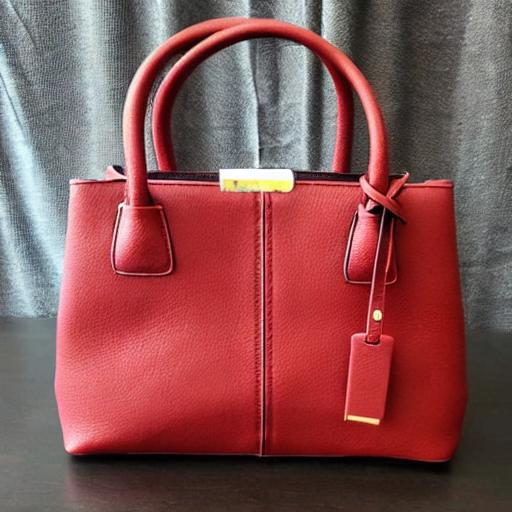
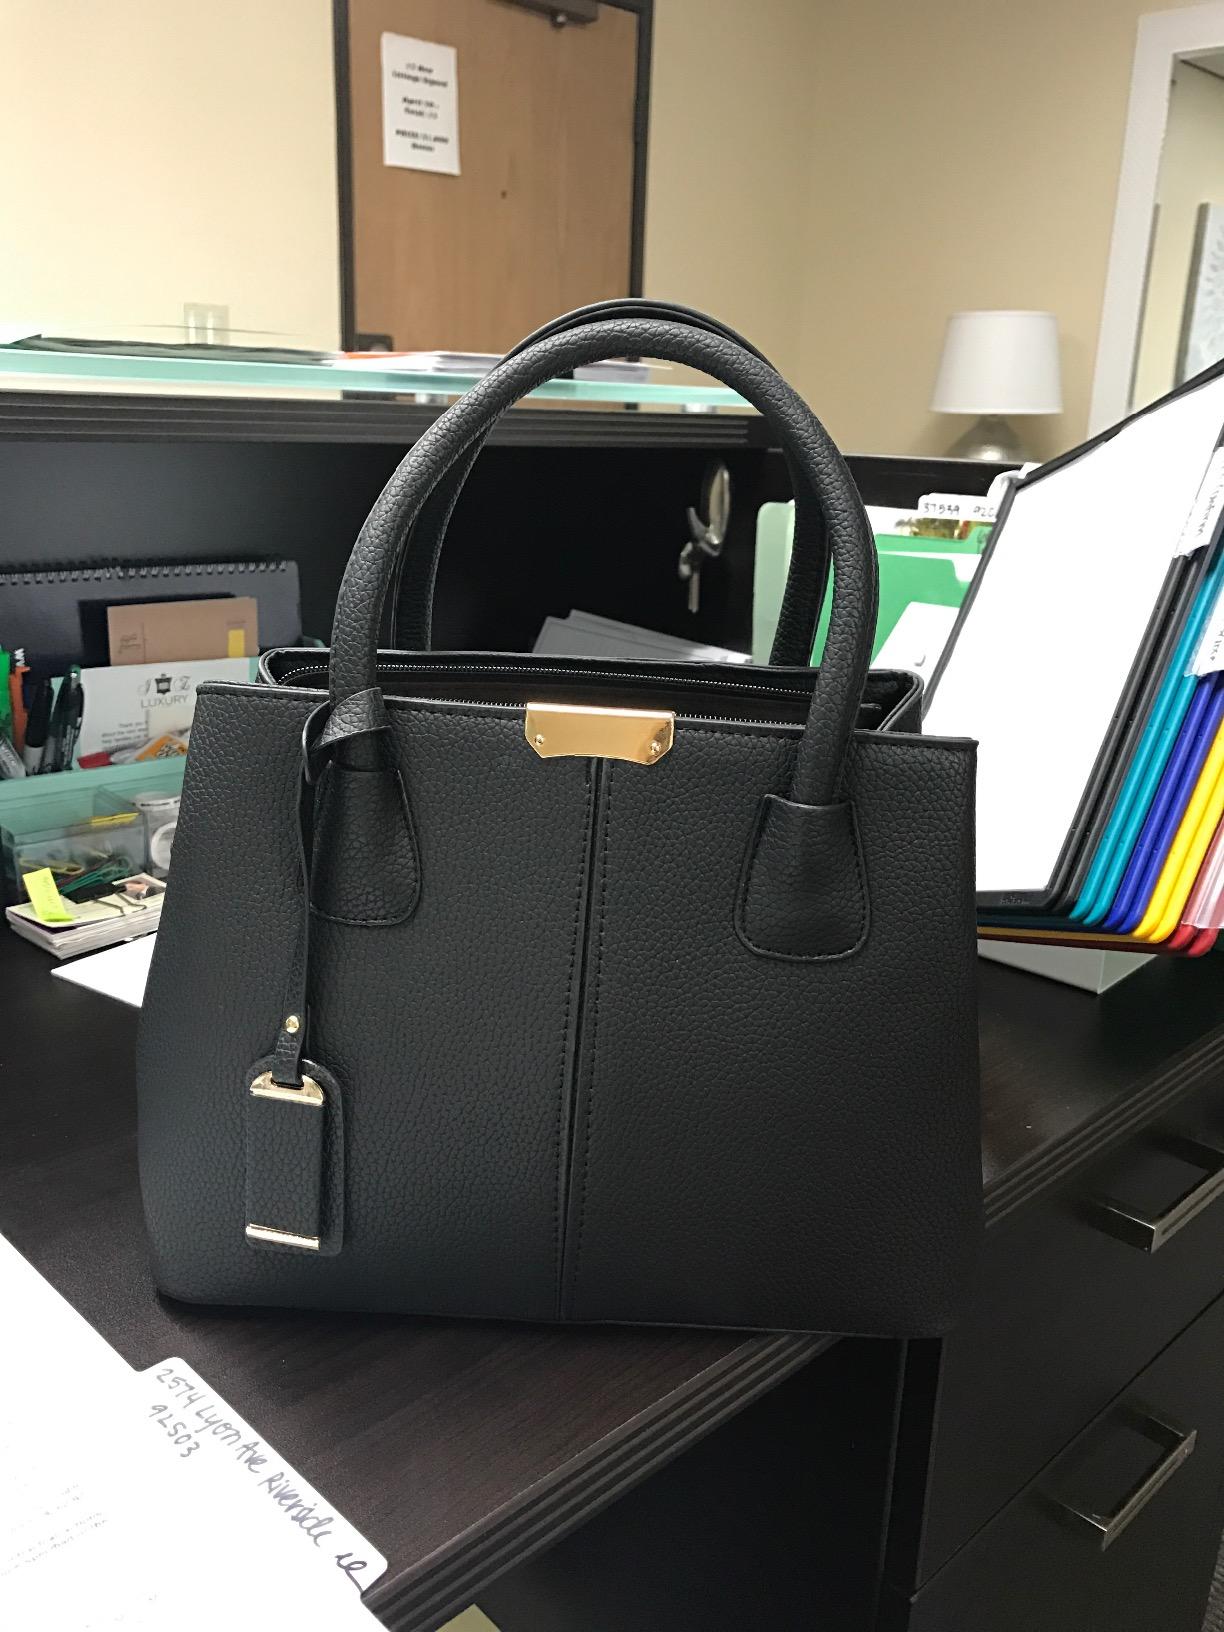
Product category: accessories_handbag
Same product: no